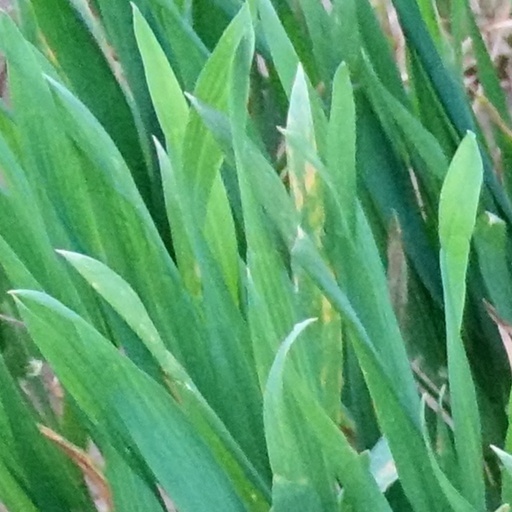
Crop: wheat